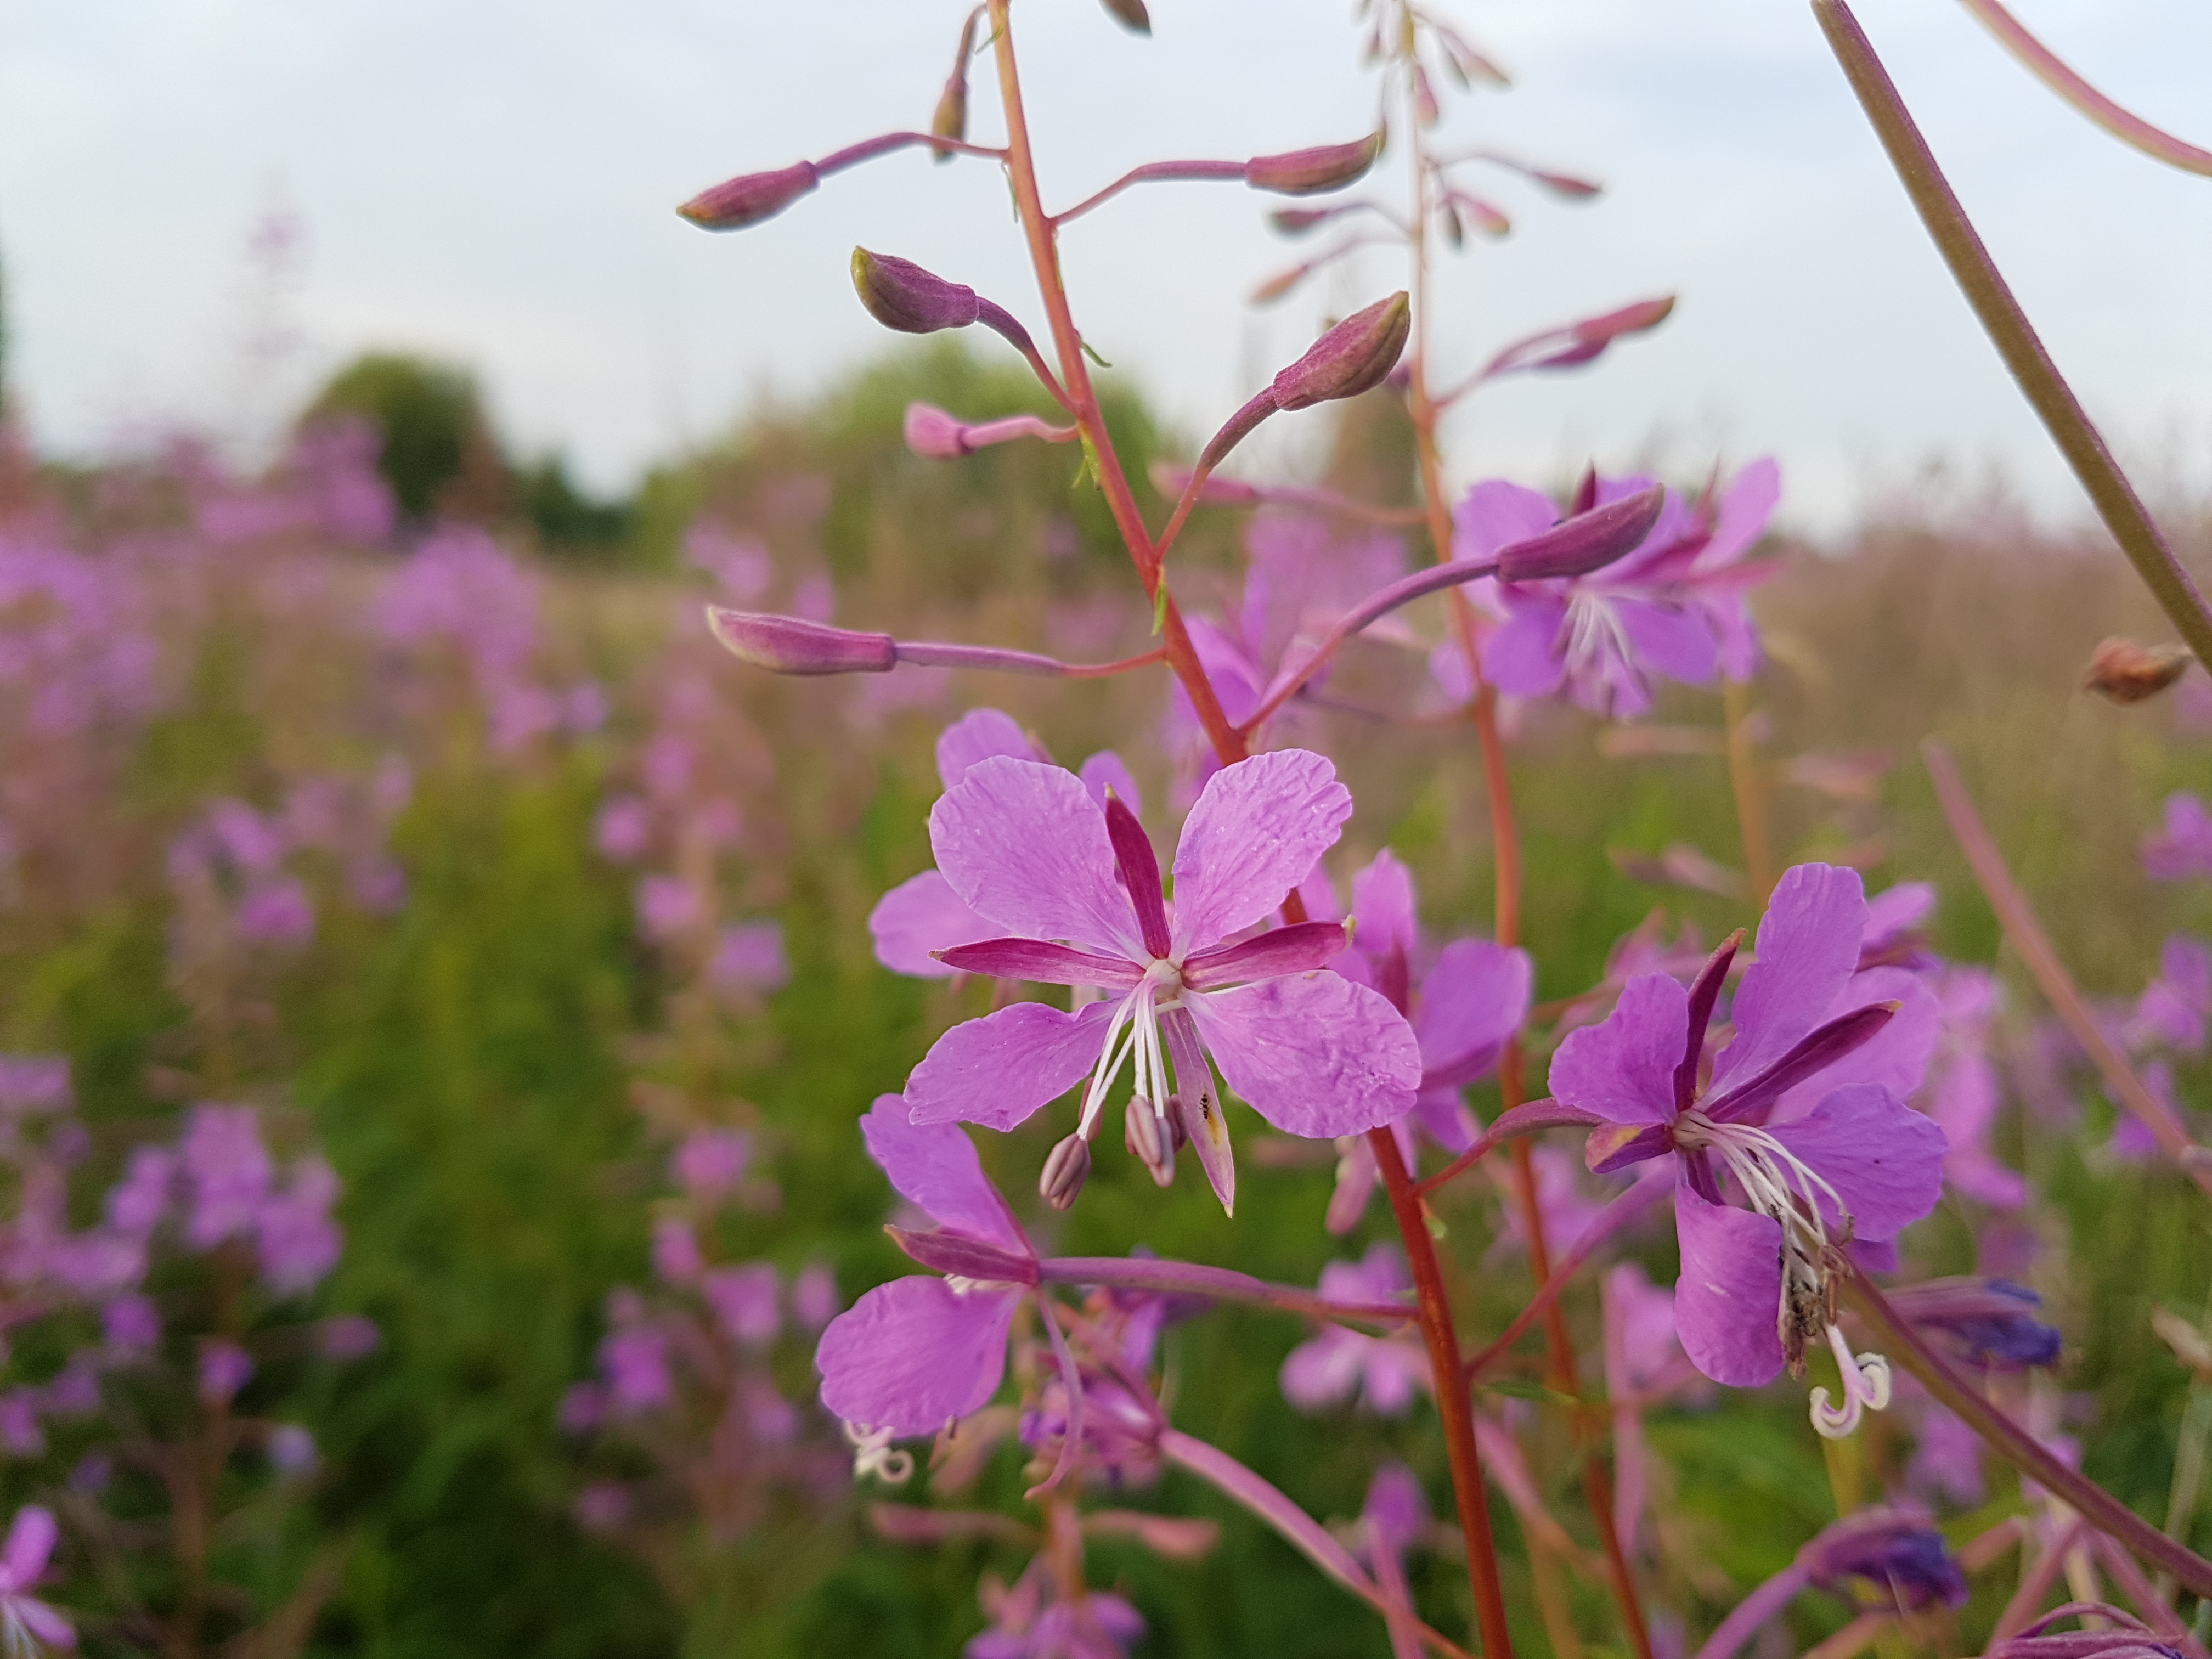
flower, plant, flora, botany, land plant, blossom, petal, flowering plant, wildflower, meadow, herb, annual plant